Harvey Littleton

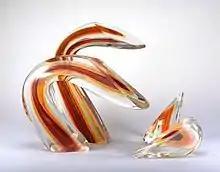
Harvey Littleton, "Yellow Ruby Sliced Descending Form" (c. 1983) This four-part glass sculpture is typical of the artist's "Arc" forms

In 1962 Littleton's first pieces in blown glass were, like his earlier works in pottery, functional forms: vases, bowls and paperweights. His breakthrough to non-functional form came in 1963 when, with no purpose in mind, he remelted and finished a glass piece that he had earlier smashed in a fit of pique. The object lay in his studio for several weeks before he decided to grind the bottom. As Littleton recounts in his book "Glassblowing: A Search for Form," he brought the object into the house where "it aroused such antipathy in my wife that I looked at it much more closely, finally deciding to send it to an exhibition. Its refusal there made me even more obstinate, and I took it to New York ... I later showed it to the curators of design at the Museum of Modern Art. They, perhaps relating it to some other neo-Dada work in the museum, purchased it for the Design Collection." This led to Littleton's mid-1960s series of broken-open forms, and "Prunted", "Imploded" and "Exploded" forms.